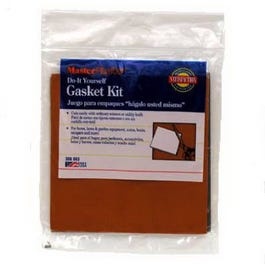
Do-It-Yourself Gasket Kit
Do-It-Yourself Gasket Kit, 1 Each 6" x 6 Sheet Of 3/32" Red Rubber, 1/16" Cork & 1/32" Black Fiber.
Brand: Various
Category: Hardware > Plumbing > Plumbing Fixture Hardware & Parts > Sink Accessories